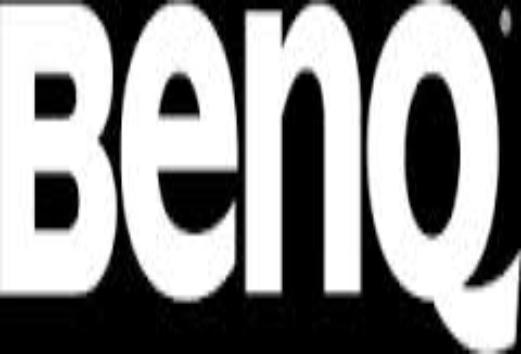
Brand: BenQ
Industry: Electronic